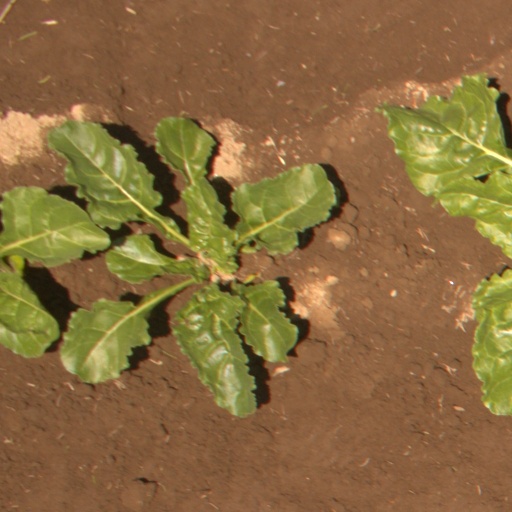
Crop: sugar beet